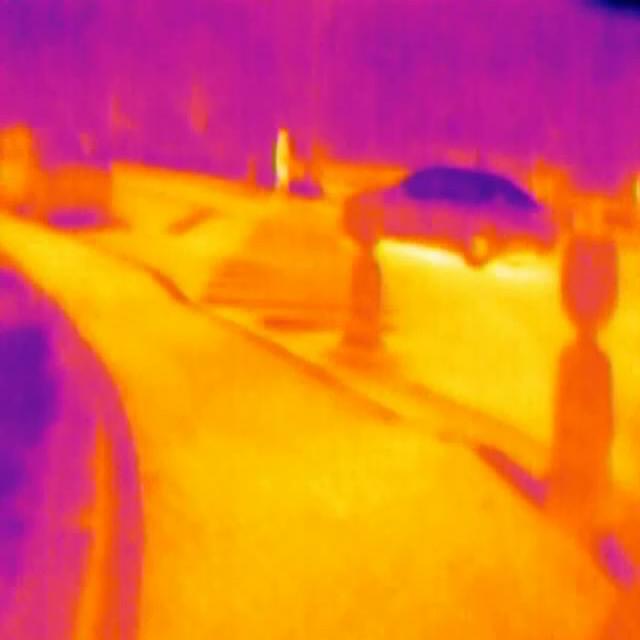
Detected objects:
label: person